Tom Peterson

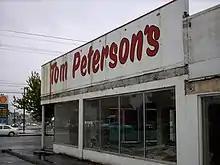
The former Tom Peterson's store at the corner of SE 82nd and Foster.

In August 1991, Peterson closed his Jantzen Beach location and in October filed for Chapter 11 bankruptcy protection, listing liabilities of $7.5 million owed to 283 creditors on assets of $2.7 million. He also faced lawsuits from suppliers and AT&T Commercial Finance. At the time of the filing, Peterson said: "I should have listened to my wife. She said, 'Don't buy Stereo Super Stores.' She was right." Peterson said sales shrank 16 percent in the company's 1991 fiscal year compared to 1990, and that his business had been in the red every month but one in the 25 months since the buyout. Peterson said at the time: "They should have been called Stereo Stupid Stores."